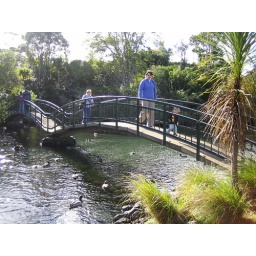
A bridge over water